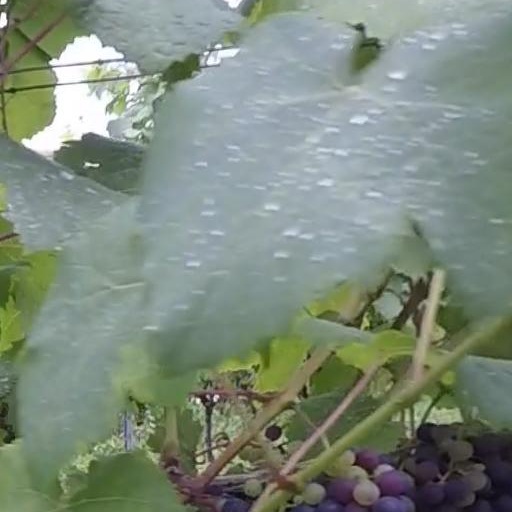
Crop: grape